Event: Nepal Earthquake
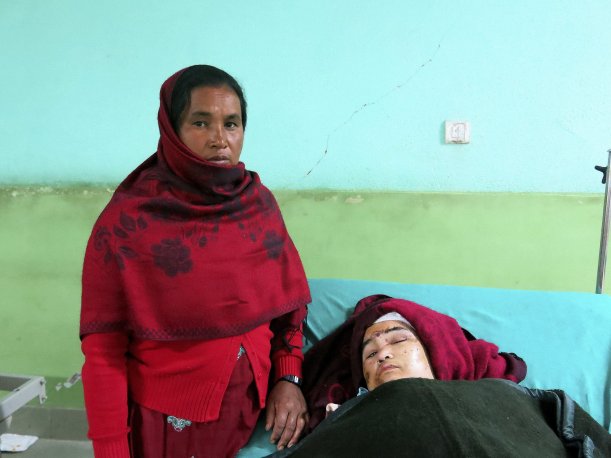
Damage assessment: no_damage